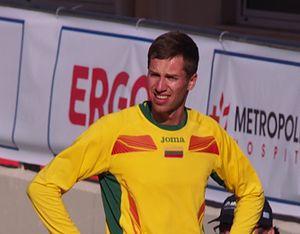
Raivydas Stanys est un athlète lituanien, spécialiste du saut en hauteur.